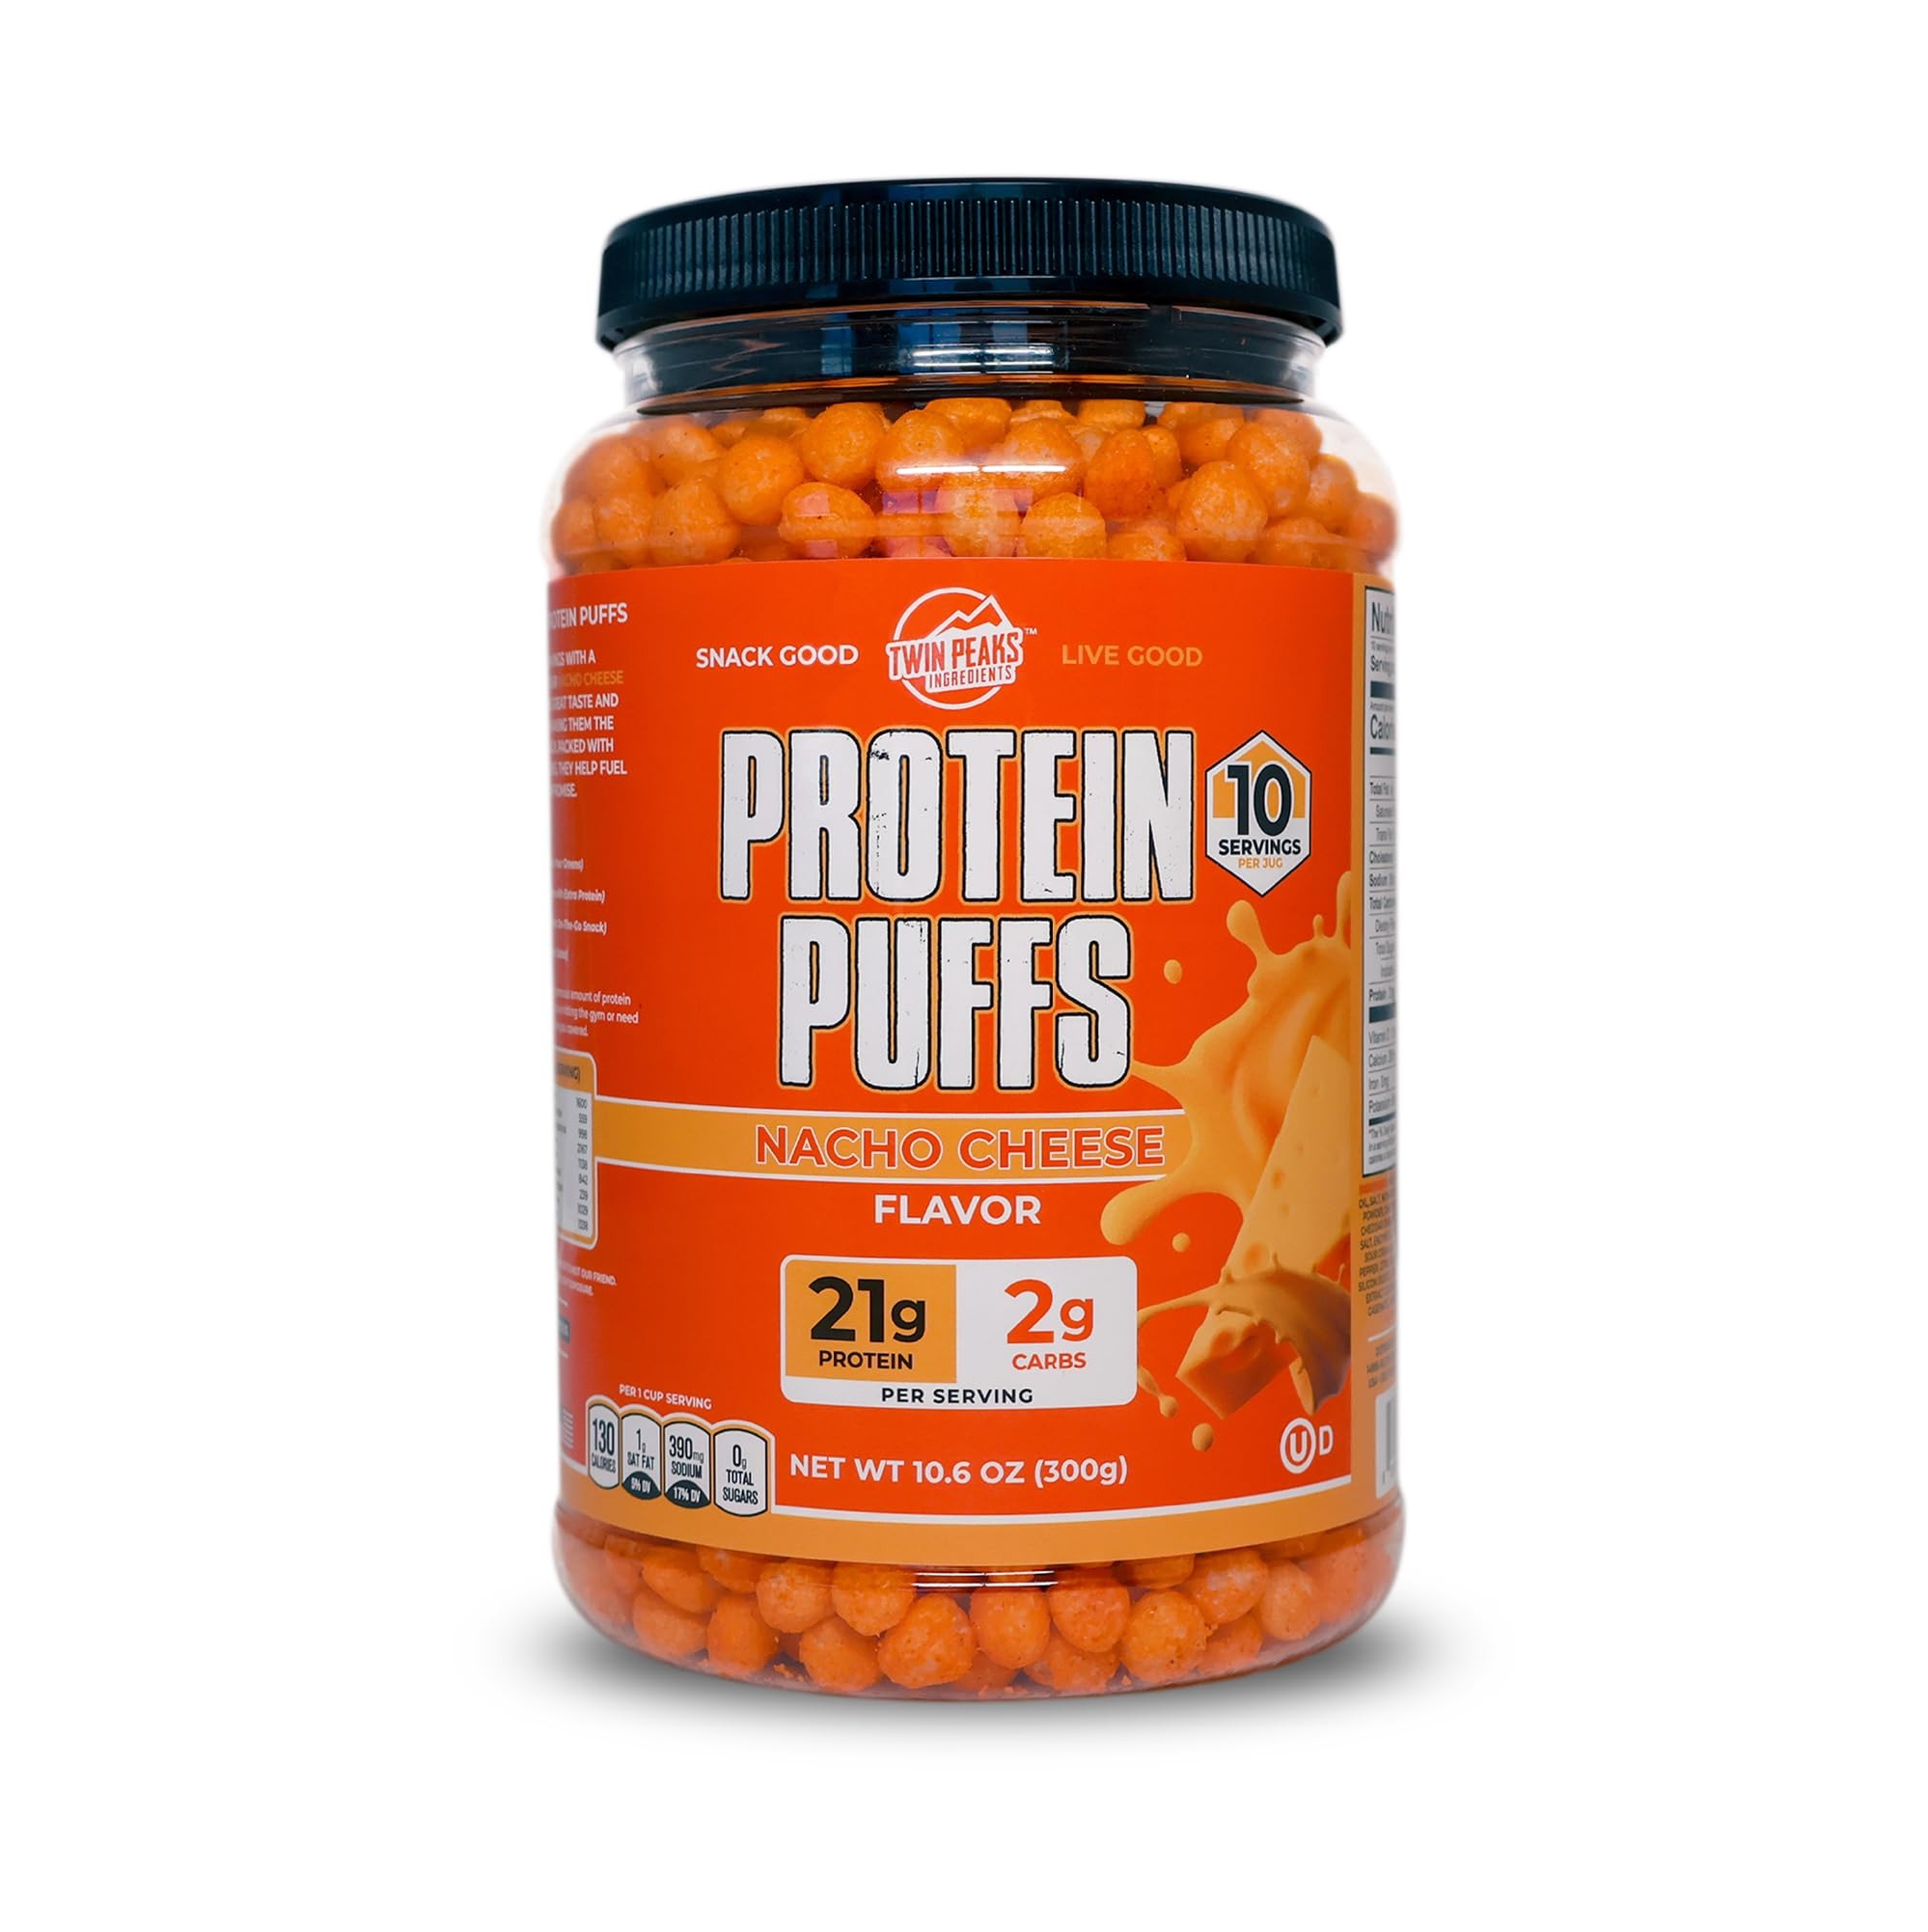
Item Name: Twin Peaks Protein Puffs - (Nacho Cheese), Keto Friendly, Low Carb Snack (300g, 21g Protein, 2g Net Carbs, High Protein, Healthy Crunchy Snack)
Bullet Point 1: HIGH PROTEIN SNACK: Packed with protein to help your muscles recover and fuel your day. Each serving of Twin Peaks Garlic Parmesan Protein Puffs delivers a complete profile of BCAAs to aid muscle recovery.
Bullet Point 2: LOW CARB & KETO FRIENDLY: Perfect for those on a keto diet or anyone looking to reduce their carb intake. These protein-packed puffs are low carb, making them a healthy snack choice.
Bullet Point 3: HEALTHY ALTERNATIVE TO CHIPS: Satisfy your snack cravings without the guilt. These protein puffs are a great alternative to chips, crackers, or other unhealthy snacks.
Bullet Point 4: GLUTEN FREE & DIABETIC FRIENDLY: Enjoy a snack you can feel good about. Twin Peaks Protein Puffs are free from gluten, potatoes, and soy, making them a great option for those with dietary restrictions or diabetes.
Bullet Point 5: CONVENIENT SNACKING: Available in both resealable snack pack sizes for on-the-go convenience and larger jugs for home. Enjoy a satisfying, crunchy snack wherever you are.
Product Description: Twin Peaks Garlic Parmesan Protein Puffs offer a delicious, crunchy snack without the guilt. These keto friendly, low carb, high protein puffs are perfect for those seeking a healthy alternative to traditional snacks. Made in the USA, they are gluten free, diabetic friendly, and packed with essential BCAAs to support muscle recovery. Available in convenient snack packs, they're perfect for an on-the-go energy boost or a tasty treat at home.
Value: 10.6
Unit: Ounce

Price: 26.99